Daiju-ji

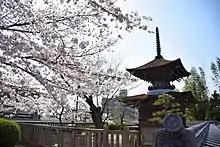

Daiju-ji is a Buddhist temple of the Jōdo-shū sect located in Okazaki, Aichi. Built by Matsudaira Chikatada (松平 親忠) in 1475, Daiju-ji was the family temple of the Matsudaira (松平氏) and Tokugawa clans (德川氏) which ruled Japan between 1600 and 1868. The Tahōtō of Daiju-ji, an Important Cultural Property of Japan, was built by Matsudaira Kiyoyasu (松平 清康), grandfather of Tokugawa Ieyasu (德川 家康).